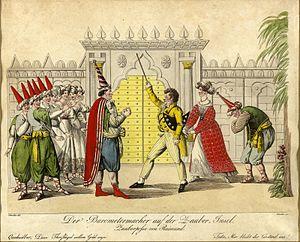
Friedrich Josef Korntheuer est un acteur autrichien.